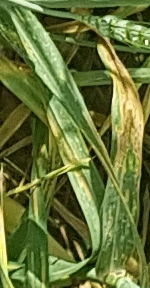
Label: Wheat___Yellow_Rust